Under Siege (2021)

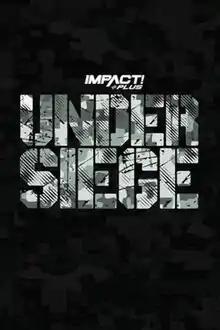
Promotional poster

The 2021 Under Siege was a professional wrestling event produced by Impact Wrestling. It took place on May 15, 2021 at the Skyway Studios in Nashville, Tennessee, and aired exclusively on Impact Plus. It was the first event in the Under Siege chronology. The event featured wrestlers from partner promotions All Elite Wrestling (AEW) and New Japan Pro-Wrestling (NJPW).